Shepherd's Bush Pavilion

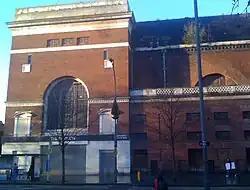
The Shepherd's Bush Pavilion in 2011

The Shepherd's Bush Pavilion is a Grade II listed building, currently a hotel, formerly a cinema and bingo hall, in Shepherd's Bush, London. Built in 1923 as a cinema, it was badly damaged by a flying bomb in 1944. In 1955, it was restored and re-opened, but it changed ownership a number of times, and eventually in 1983 became a bingo hall. The Pavilion closed its doors for good in 2001, and remained empty and disused for much of the next decade. In 2009, planning permission was granted for conversion into a luxury hotel. Demolition work began in 2012, with only a part of the building's façade retained. The re-built hotel, the Dorsett Shepherd's Bush, London, opened in 2014.